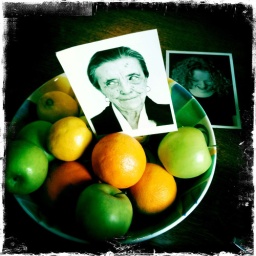
Genius in my fruit bowl (Louise Bourgeois, who died yesterday).